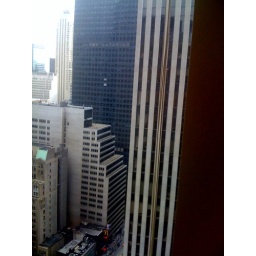
@caradotcom @John_Labriola I'm a little too close for comfort this afternoon. Check the black building in the distance.